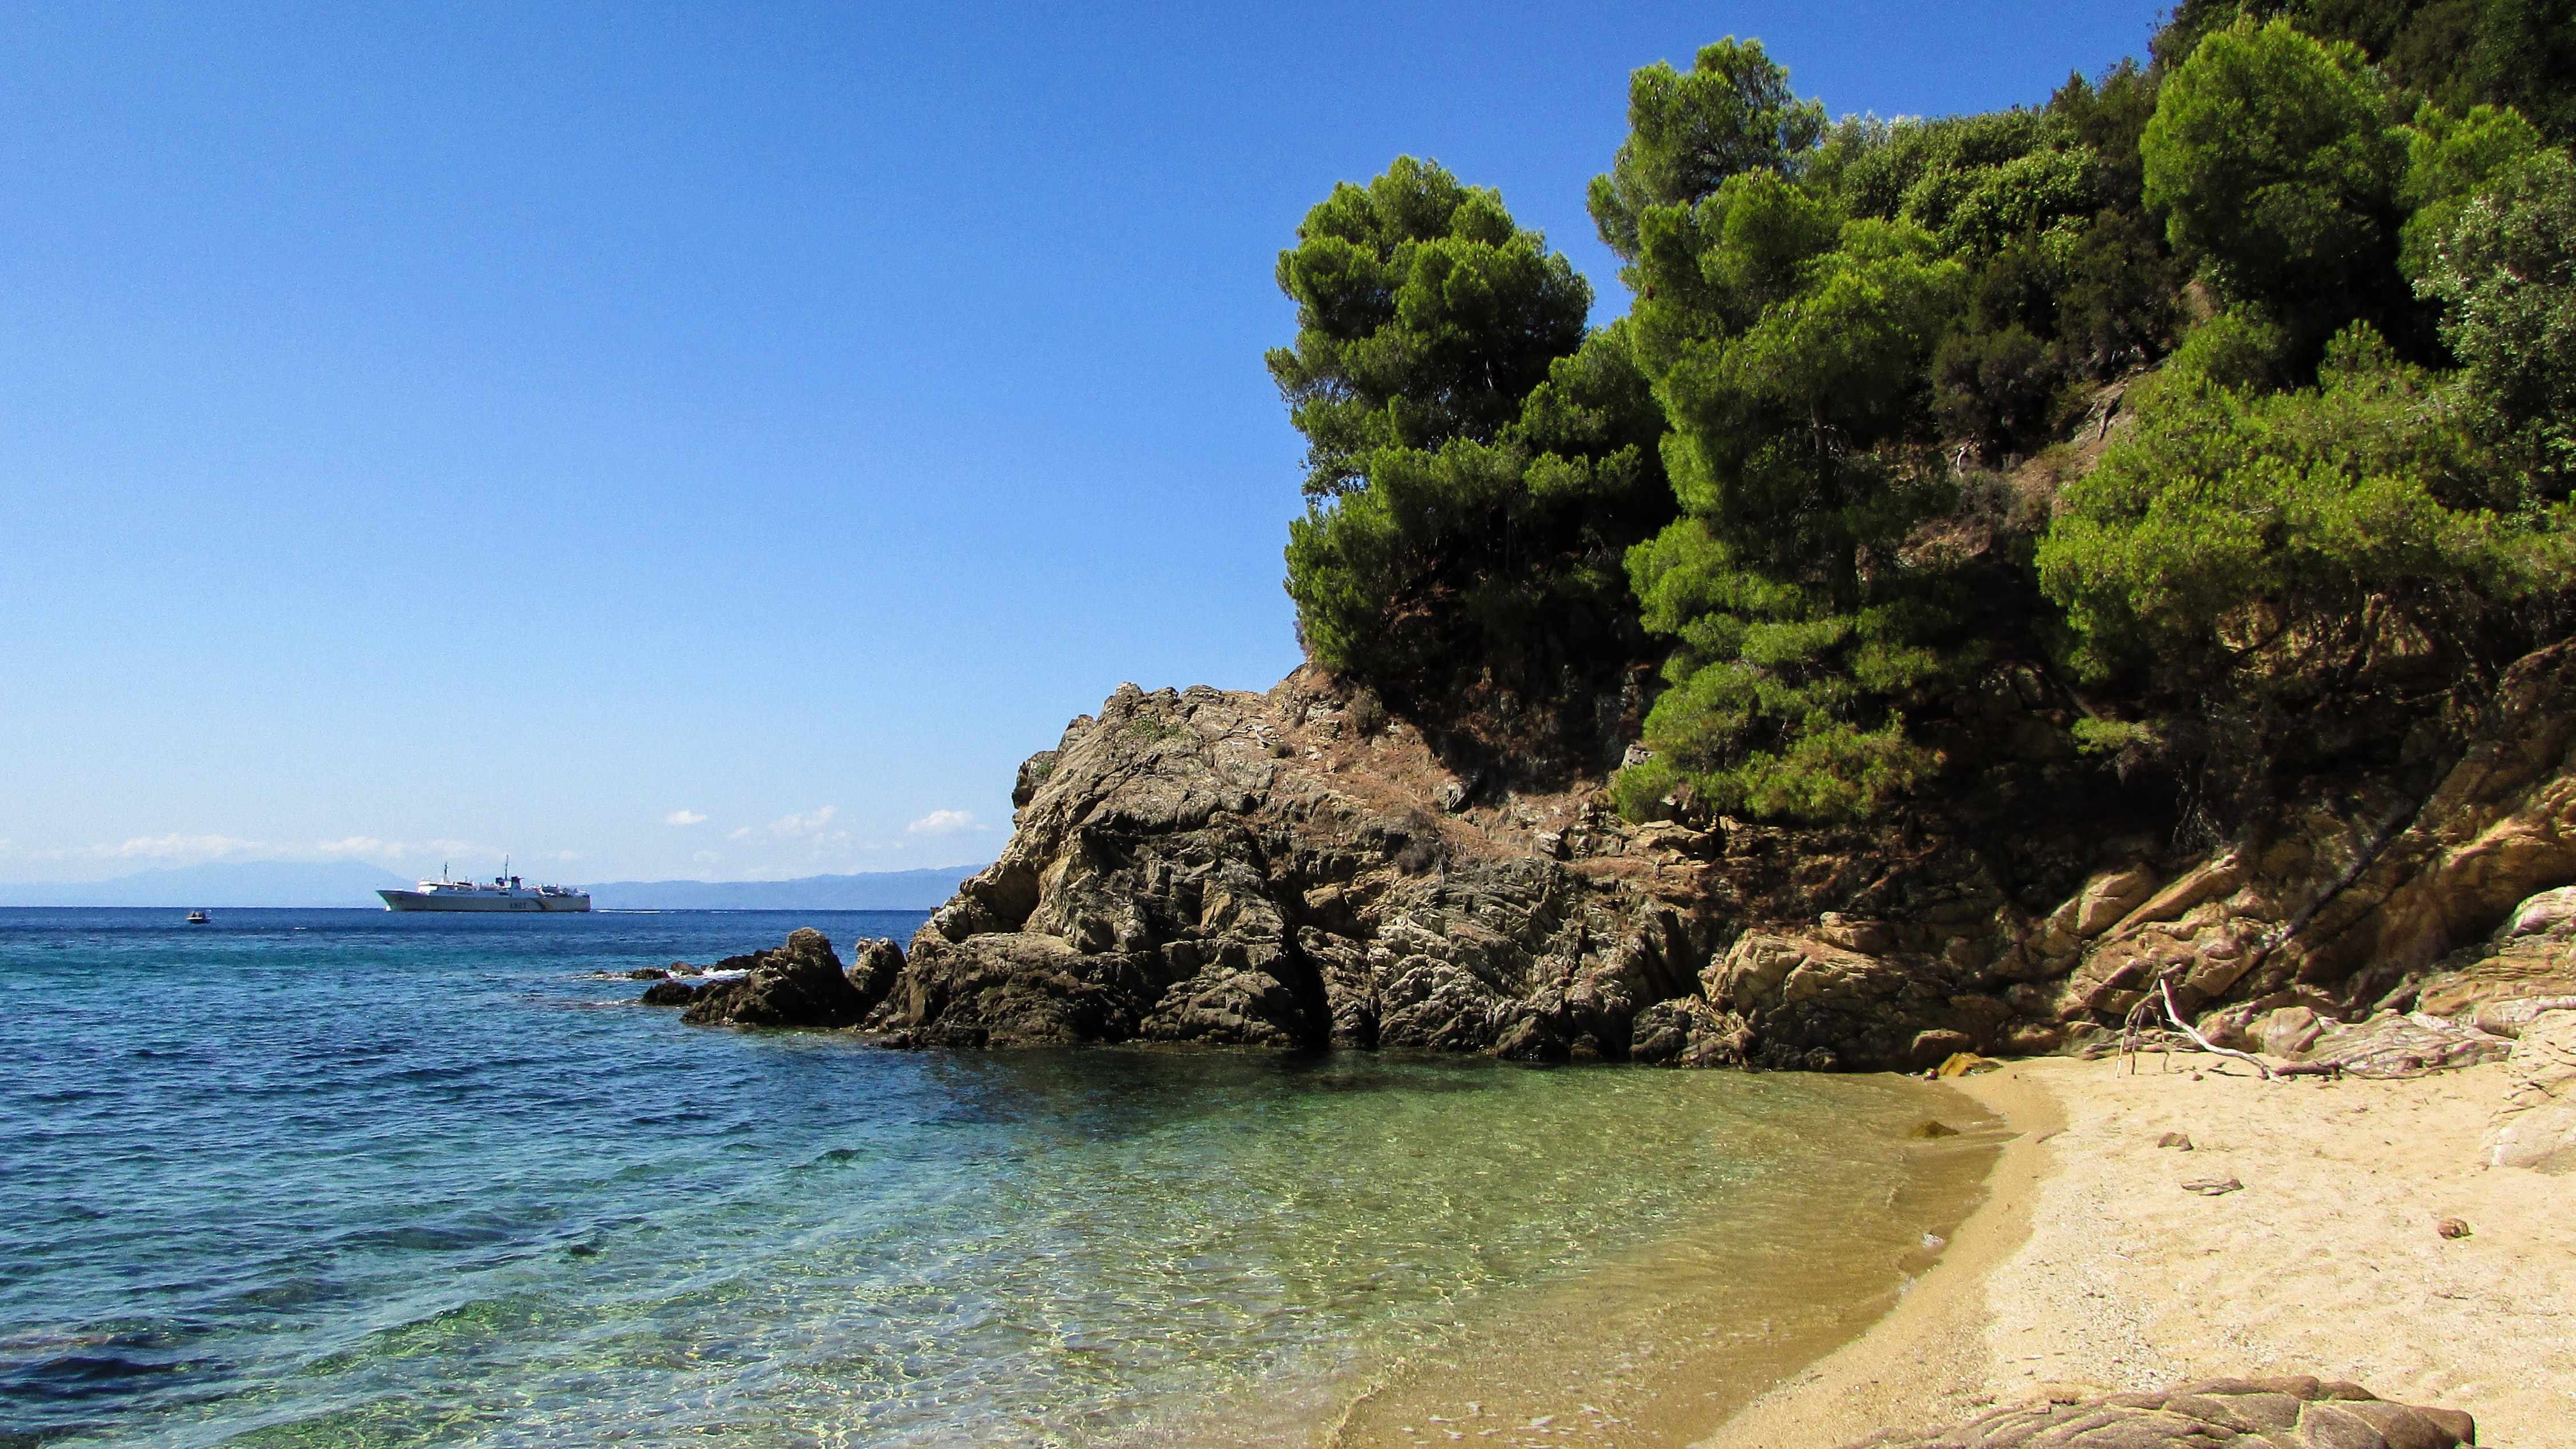
beach, sea, coast, nature, rock, ocean, shore, summer, vacation, cliff, europe, cove, green, greek, mediterranean, scenic, bay, island, blue, terrain, body of water, greece, tropics, cape, skiathos, islet, aegean, landform, sporades, diamanti beach, geographical feature